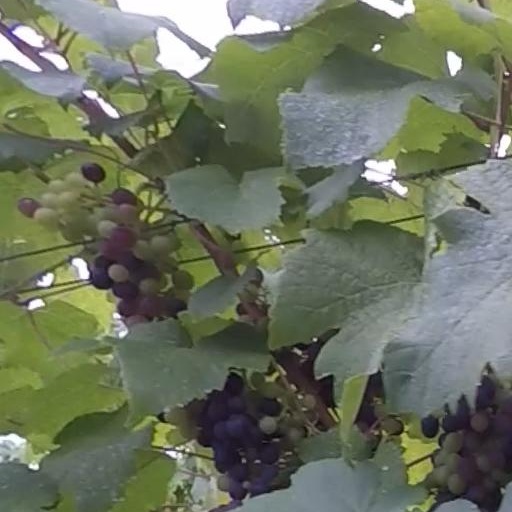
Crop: grape